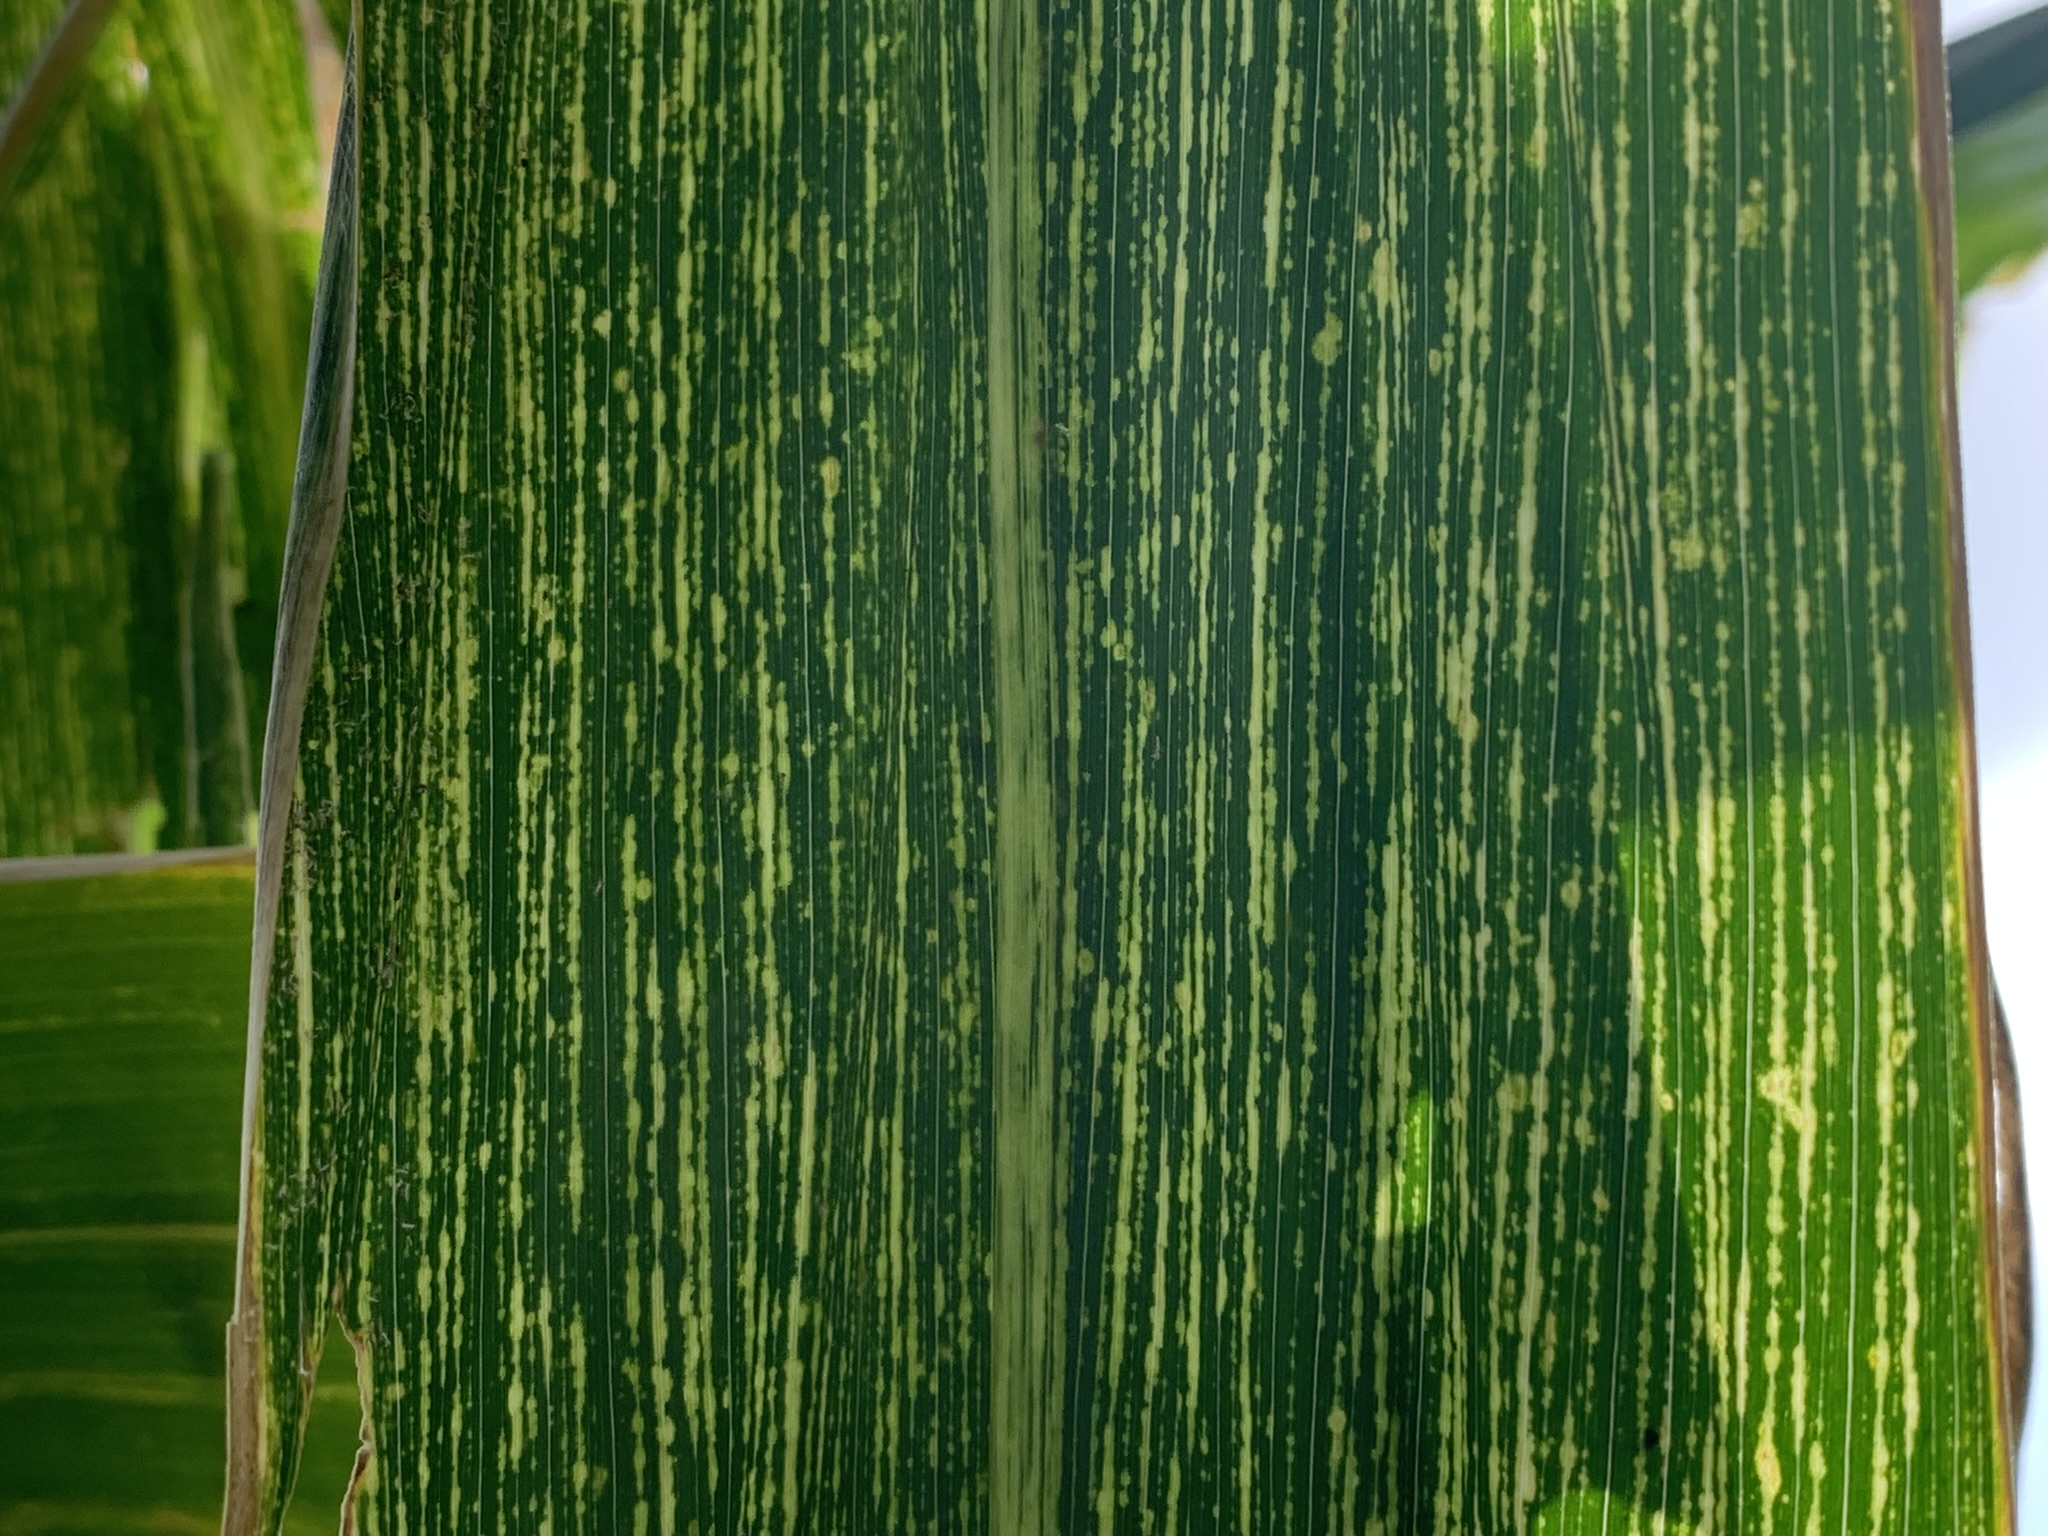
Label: MSV